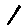
Label: 1